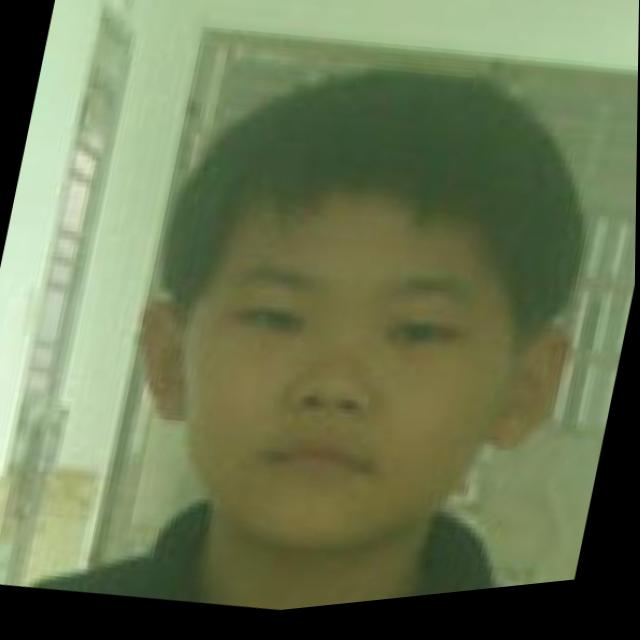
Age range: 0-12